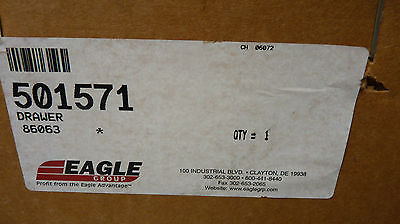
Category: cabinet